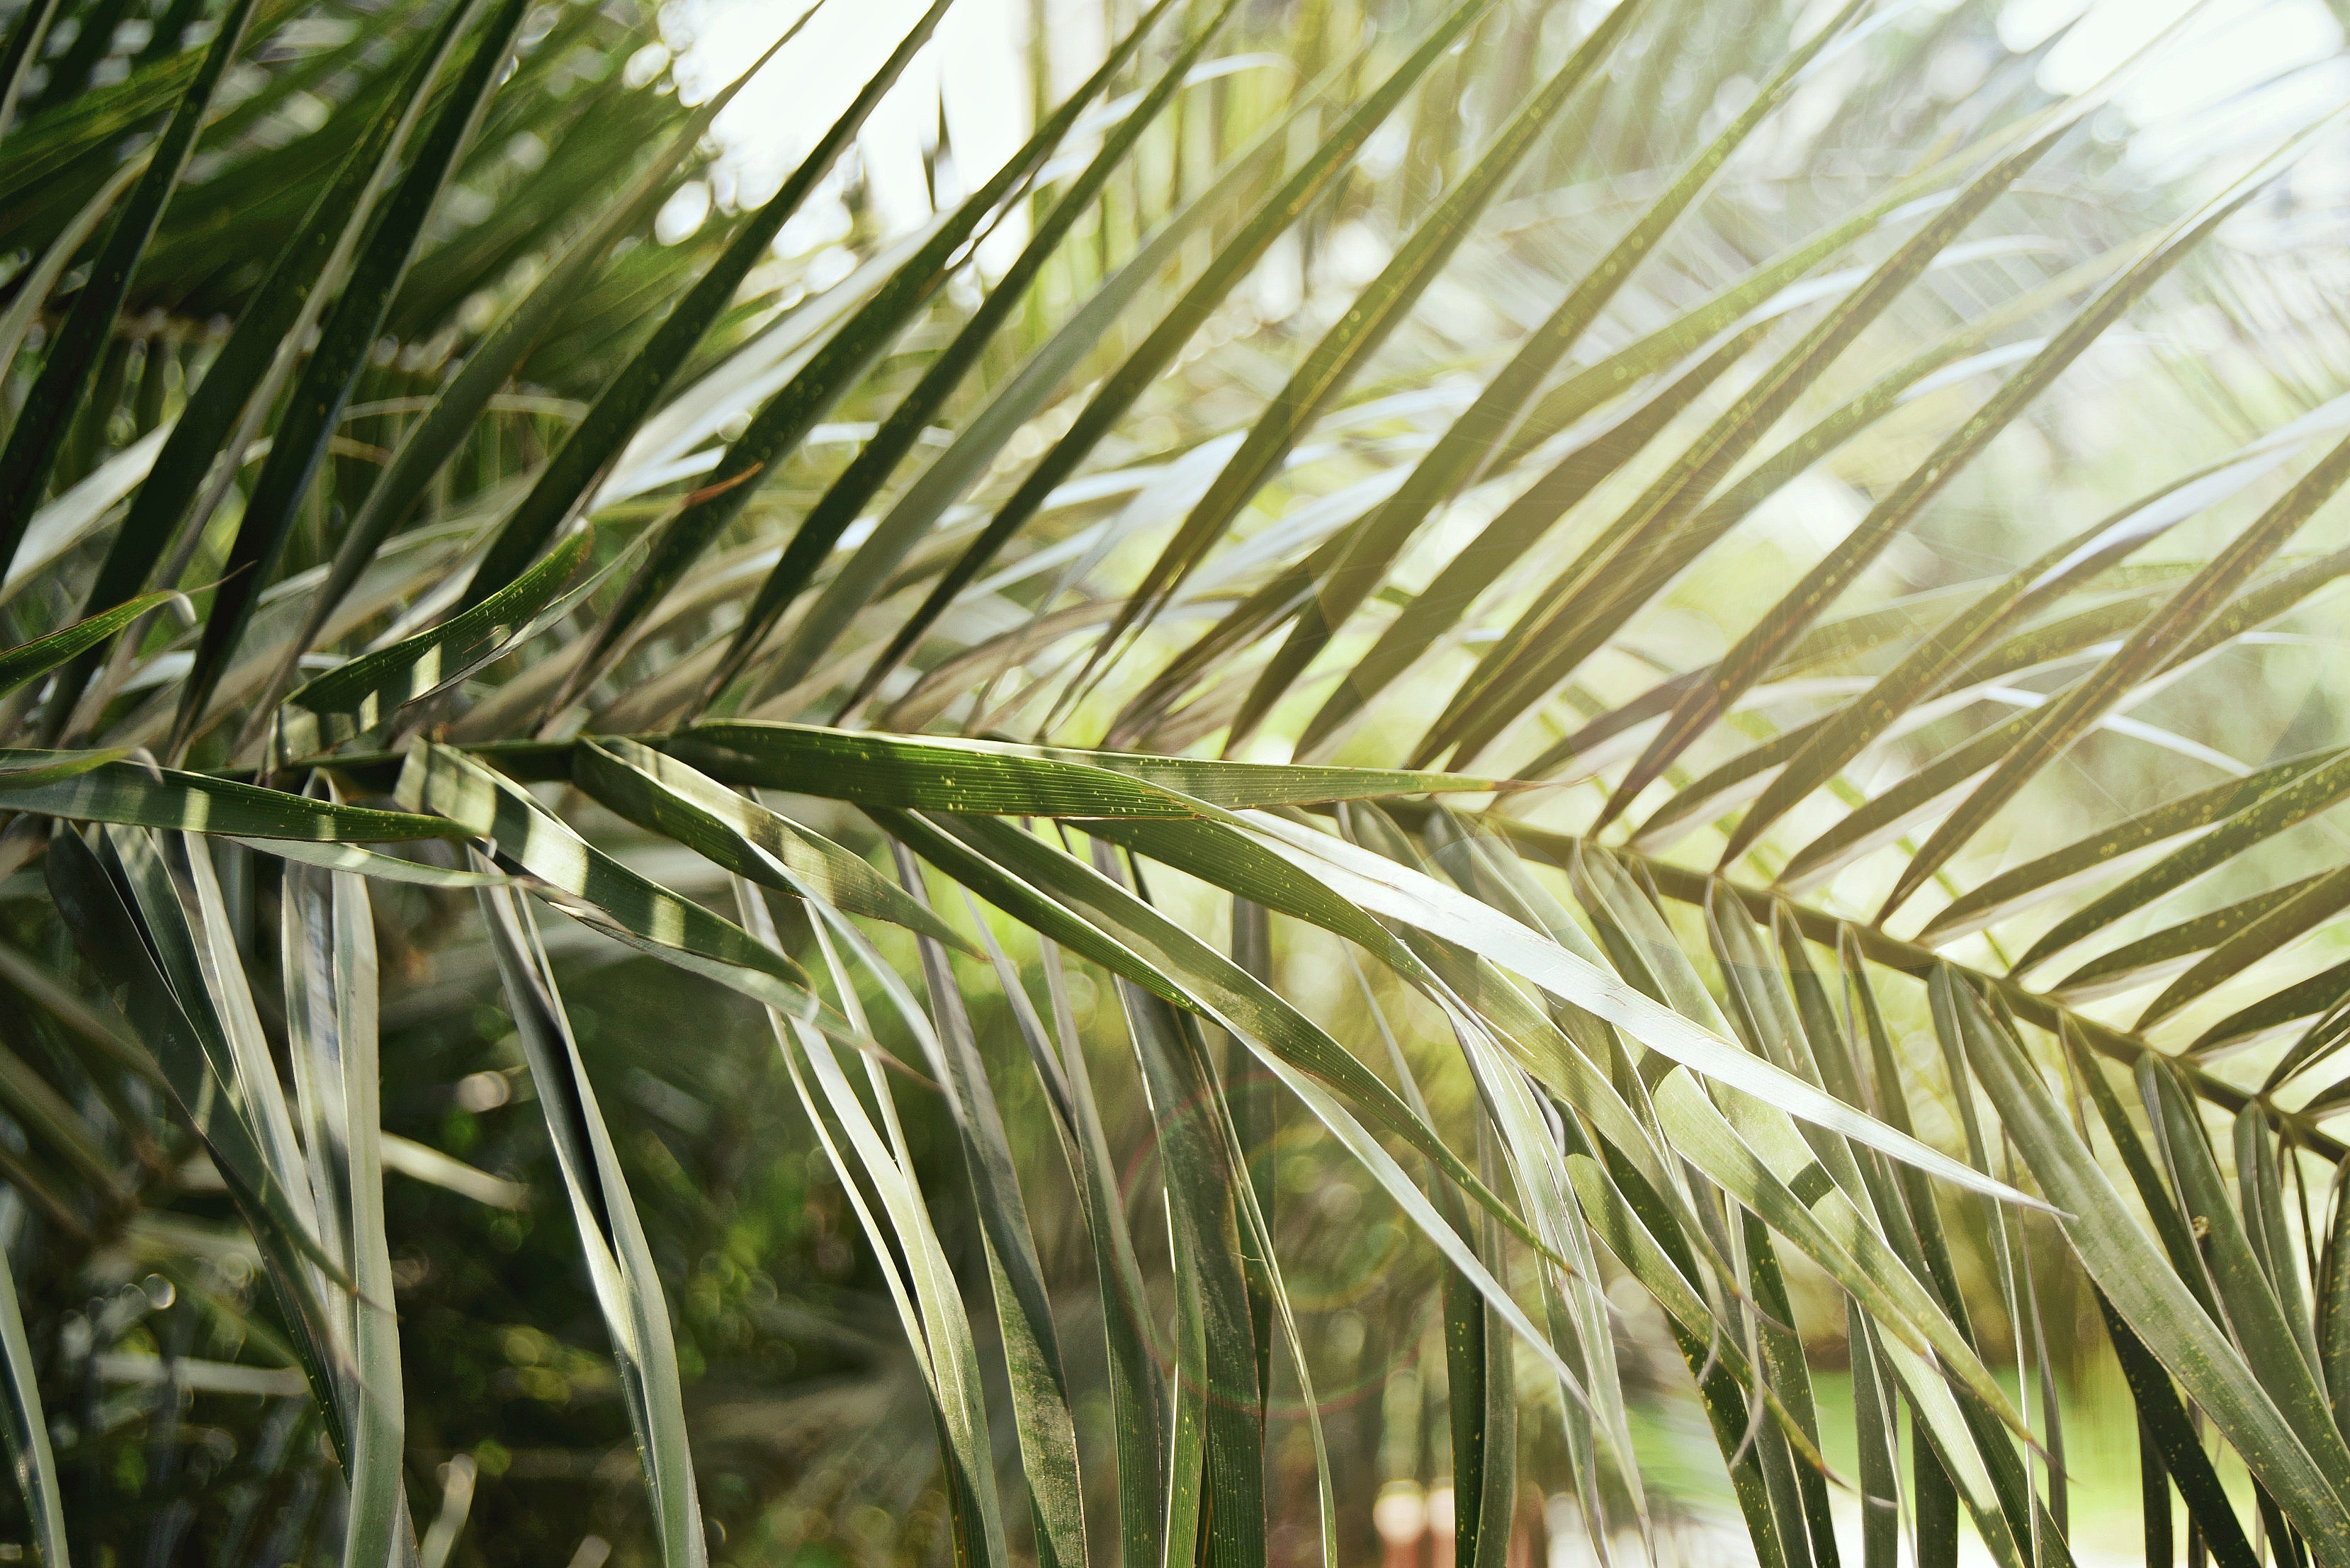
tree, grass, branch, plant, sun, leaf, green, golden, crop, botany, coconut, plantation, flowering plant, date palm, grass family, woody plant, land plant, arecales, palm family, borassus flabellifer, saw palmetto